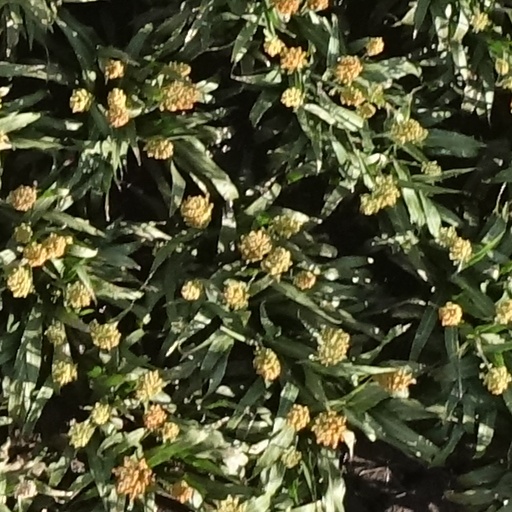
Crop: sorghum